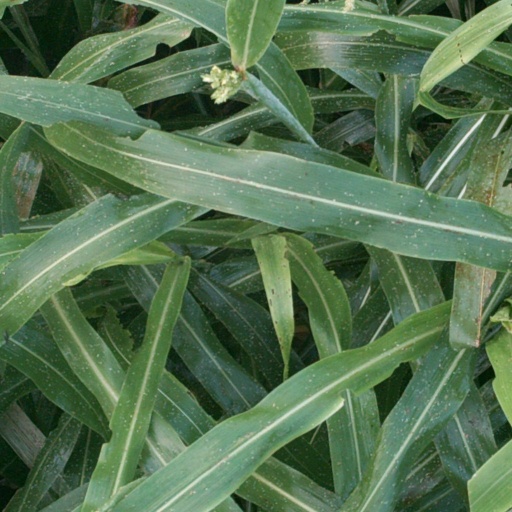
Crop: sorghum